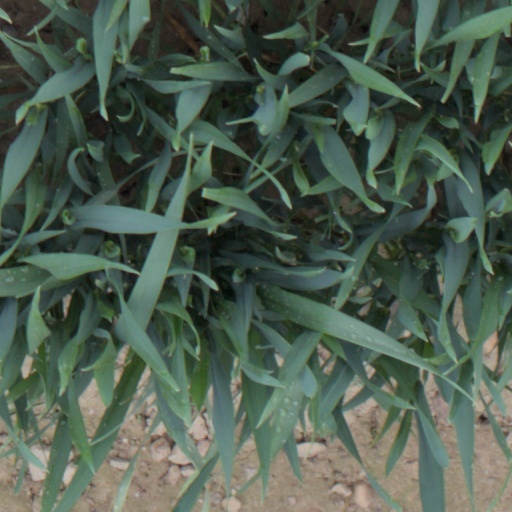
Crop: wheat